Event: Nepal Earthquake
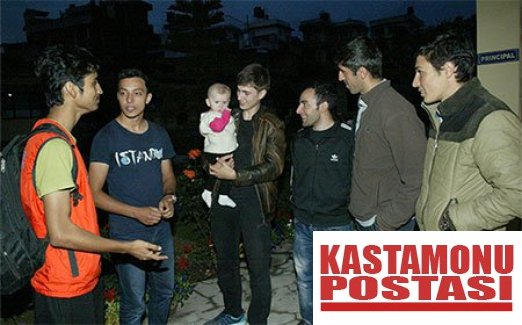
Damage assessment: no_damage